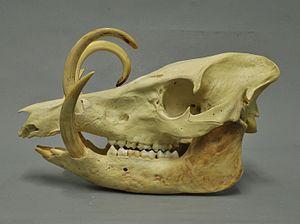
Le Babiroussa est une espèce de suidé sauvage asiatique. Le nom provient du malais, babi et rusa.